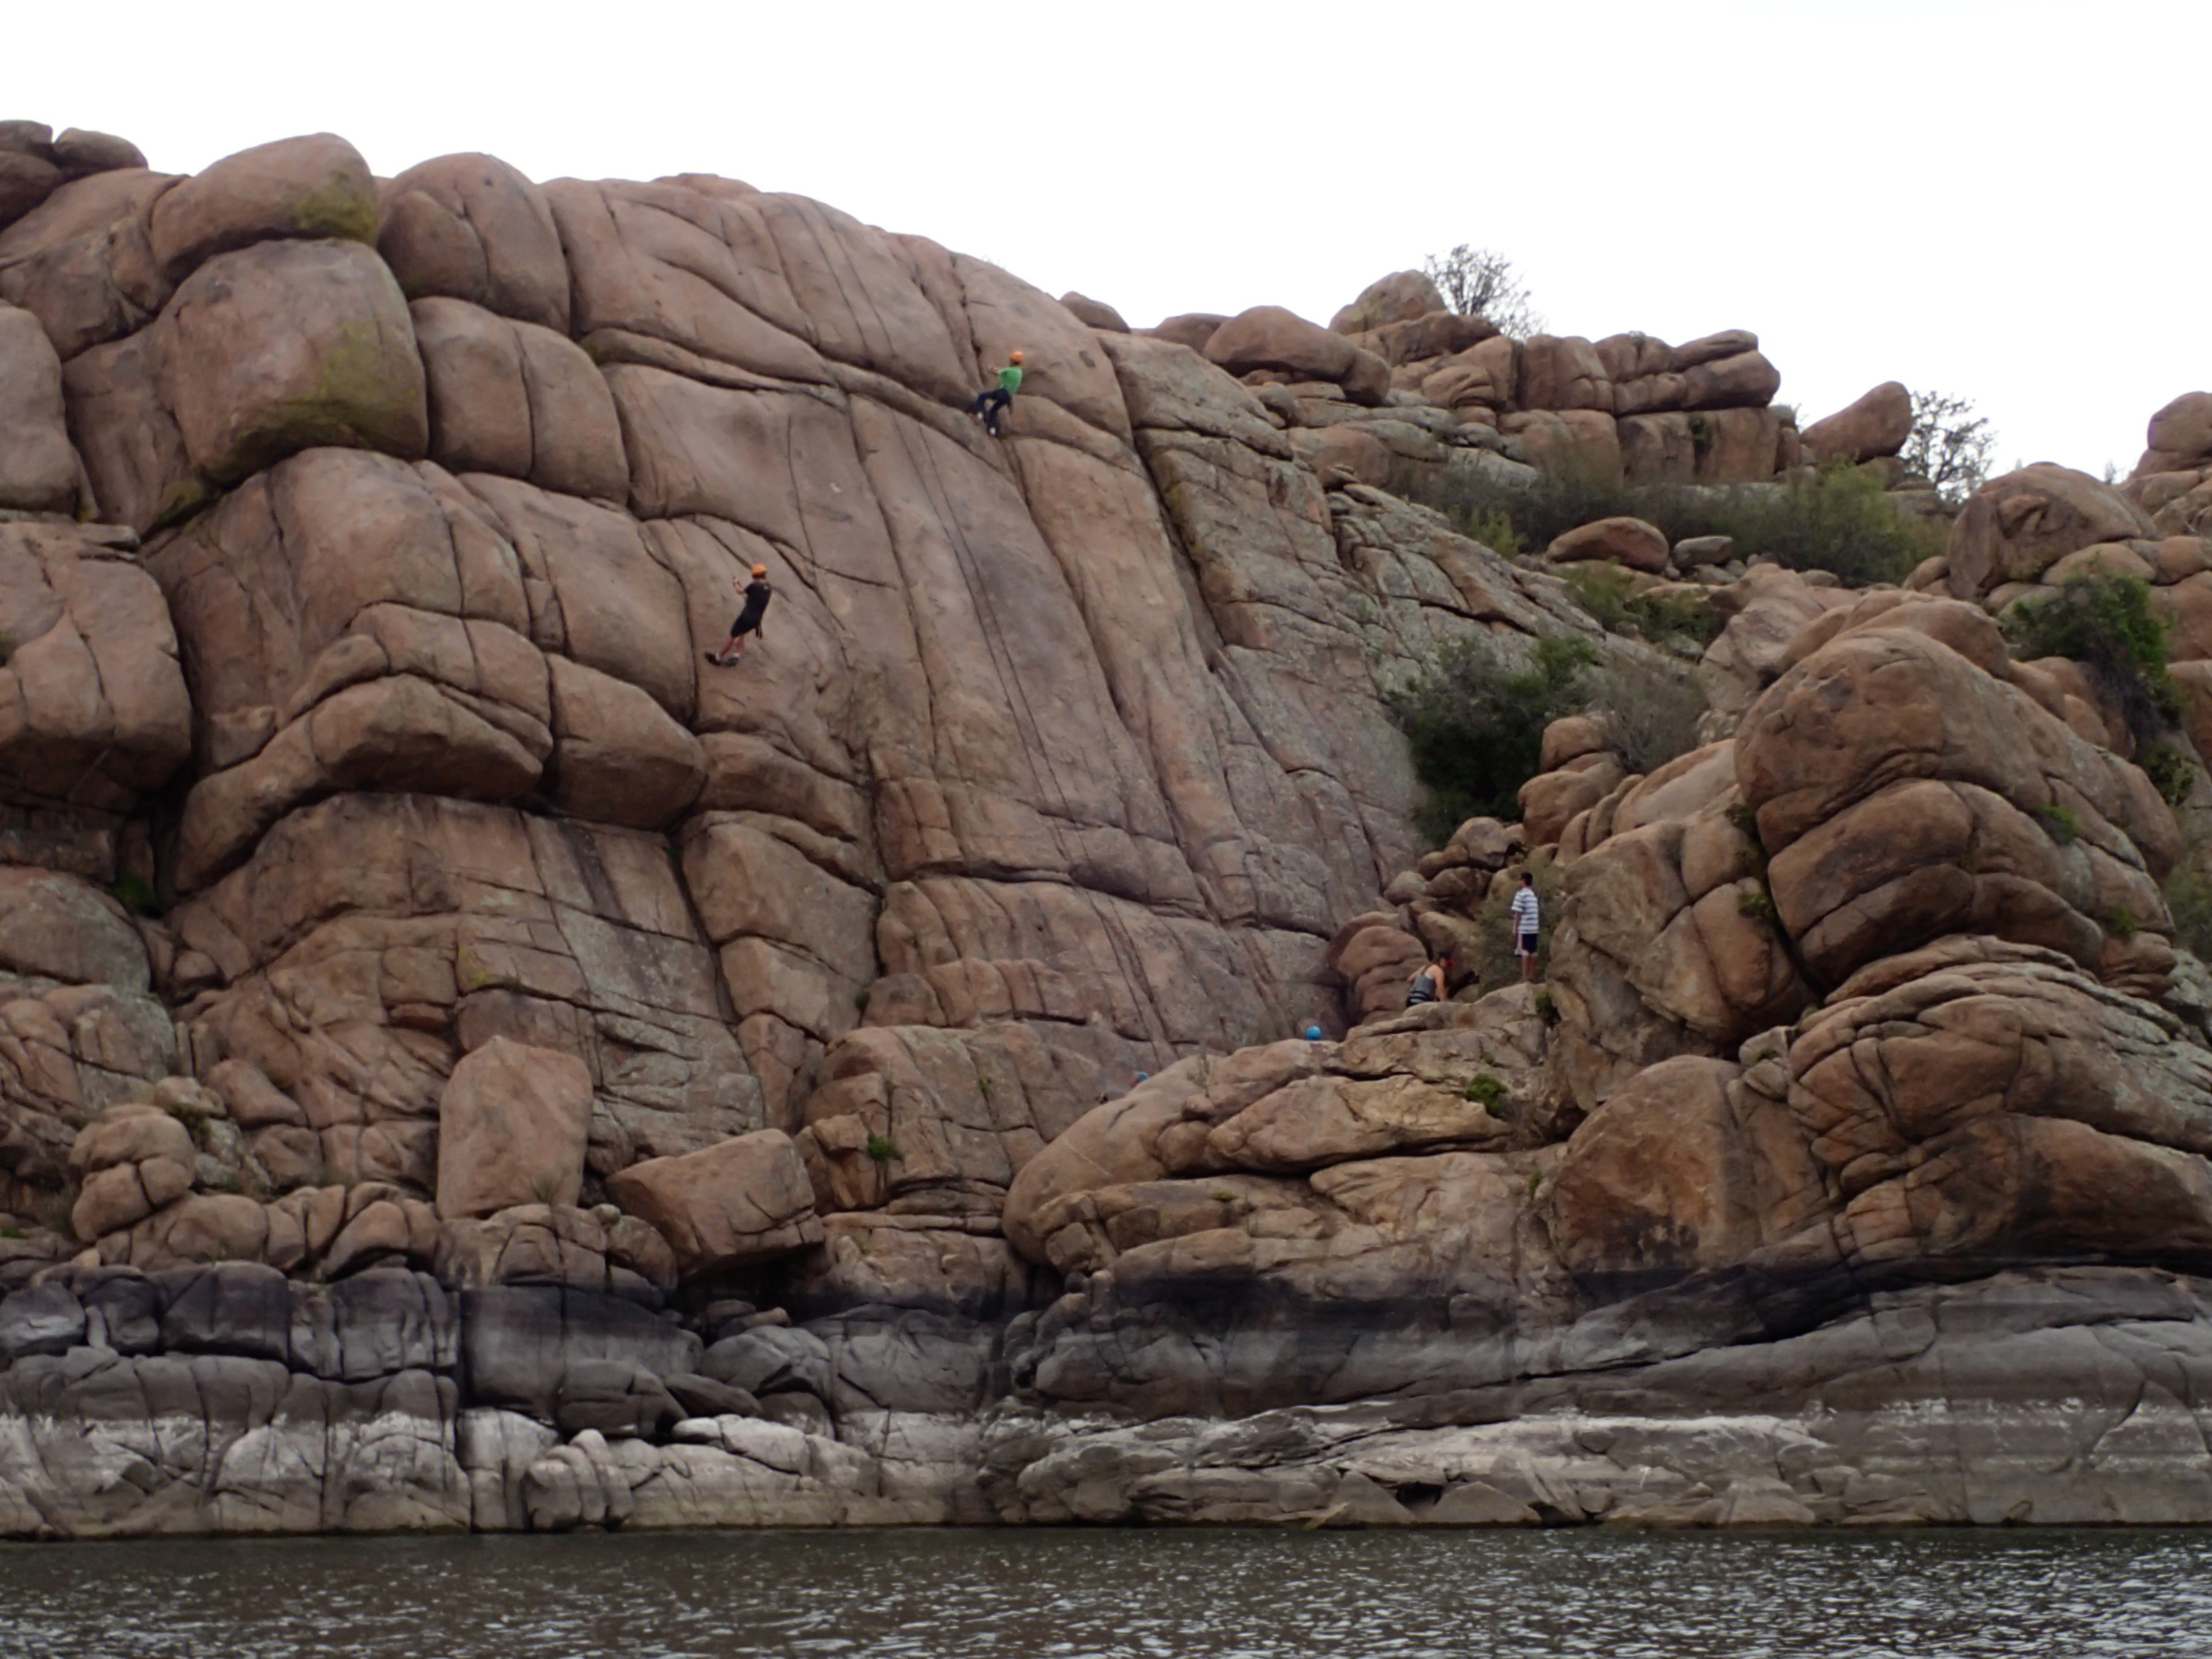
rock, formation, cliff, terrain, material, geology, outcrop, badlands, boulder, wadi, bedrock